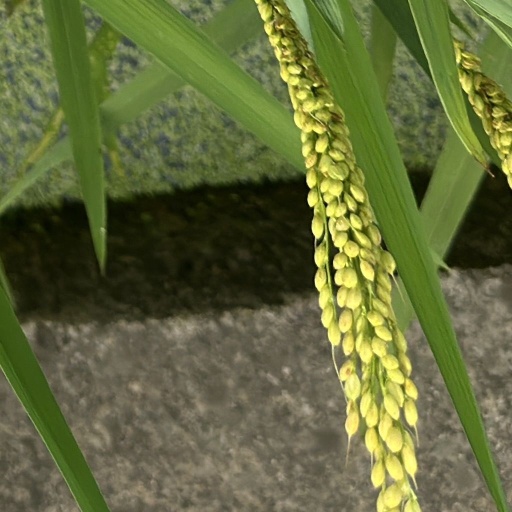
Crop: rice